Kostiantyn Sukhonosov

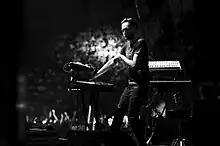
Concert in memory of Andriy Kuzmenko, Palace of Sports, Kyiv

Kostiantyn Sukhonosov (born 5 August 1983) is a Ukrainian sound producer, arranger, composer and most notably the keyboard player in Skryabin band since 2003.